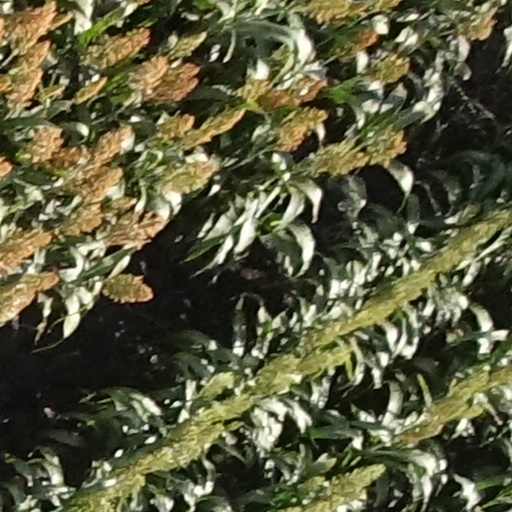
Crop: sorghum